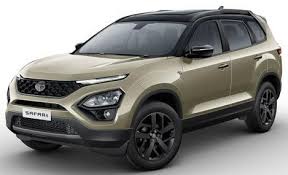
Label: noambulance